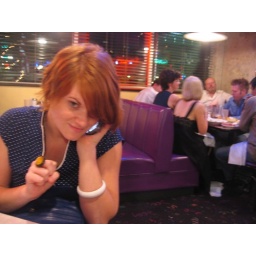
i think the person on the phone was nick, who drove in from houston that night, for the wedding.